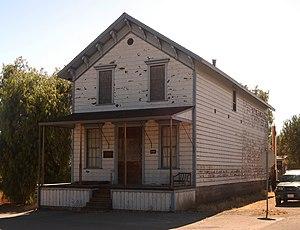
Ceci est la liste des lieux historiques inscrits sur le registre national dans le comté de Solano en Califonie.